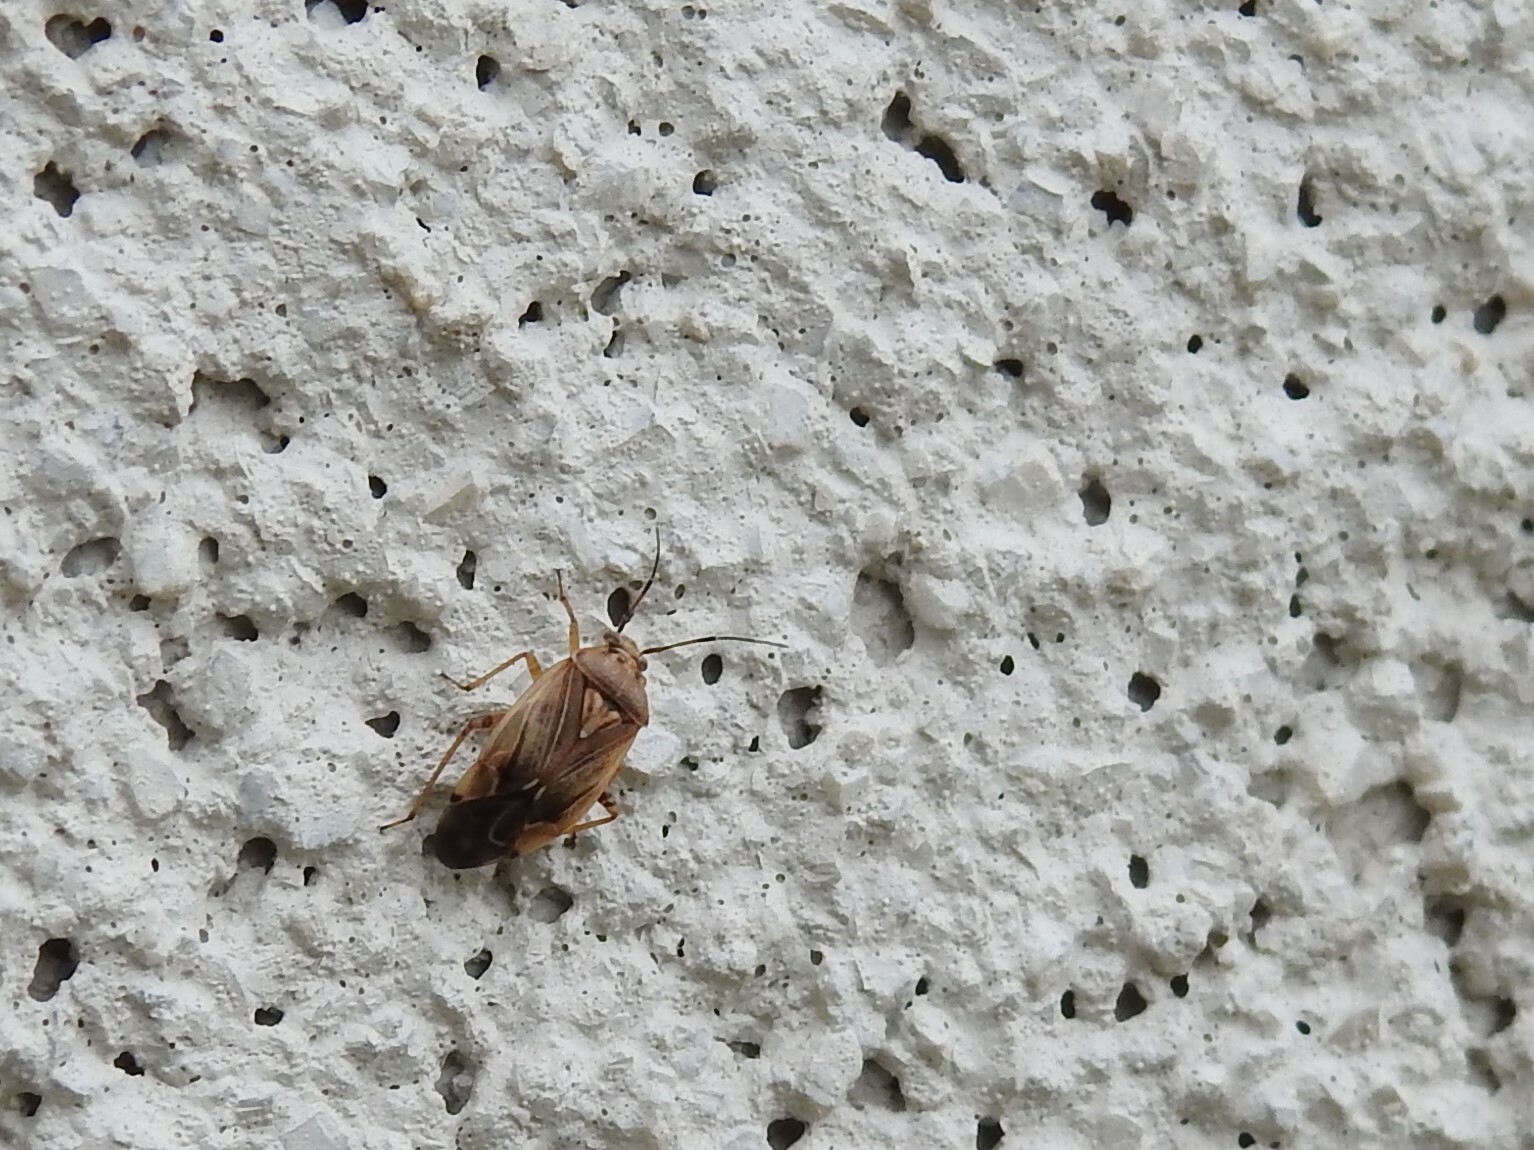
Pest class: lygus_bug